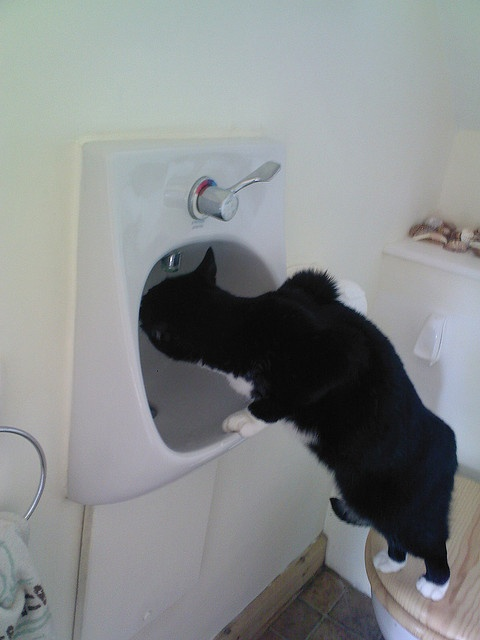
Cat looking into a sink next to the toilet.
this is a cat drinking water out of the wall
A black cat sticking their head into a sink looking for a drink.
A cat standing on a toilet with his head in a urinal
A black and white cat with its head in a urinal.